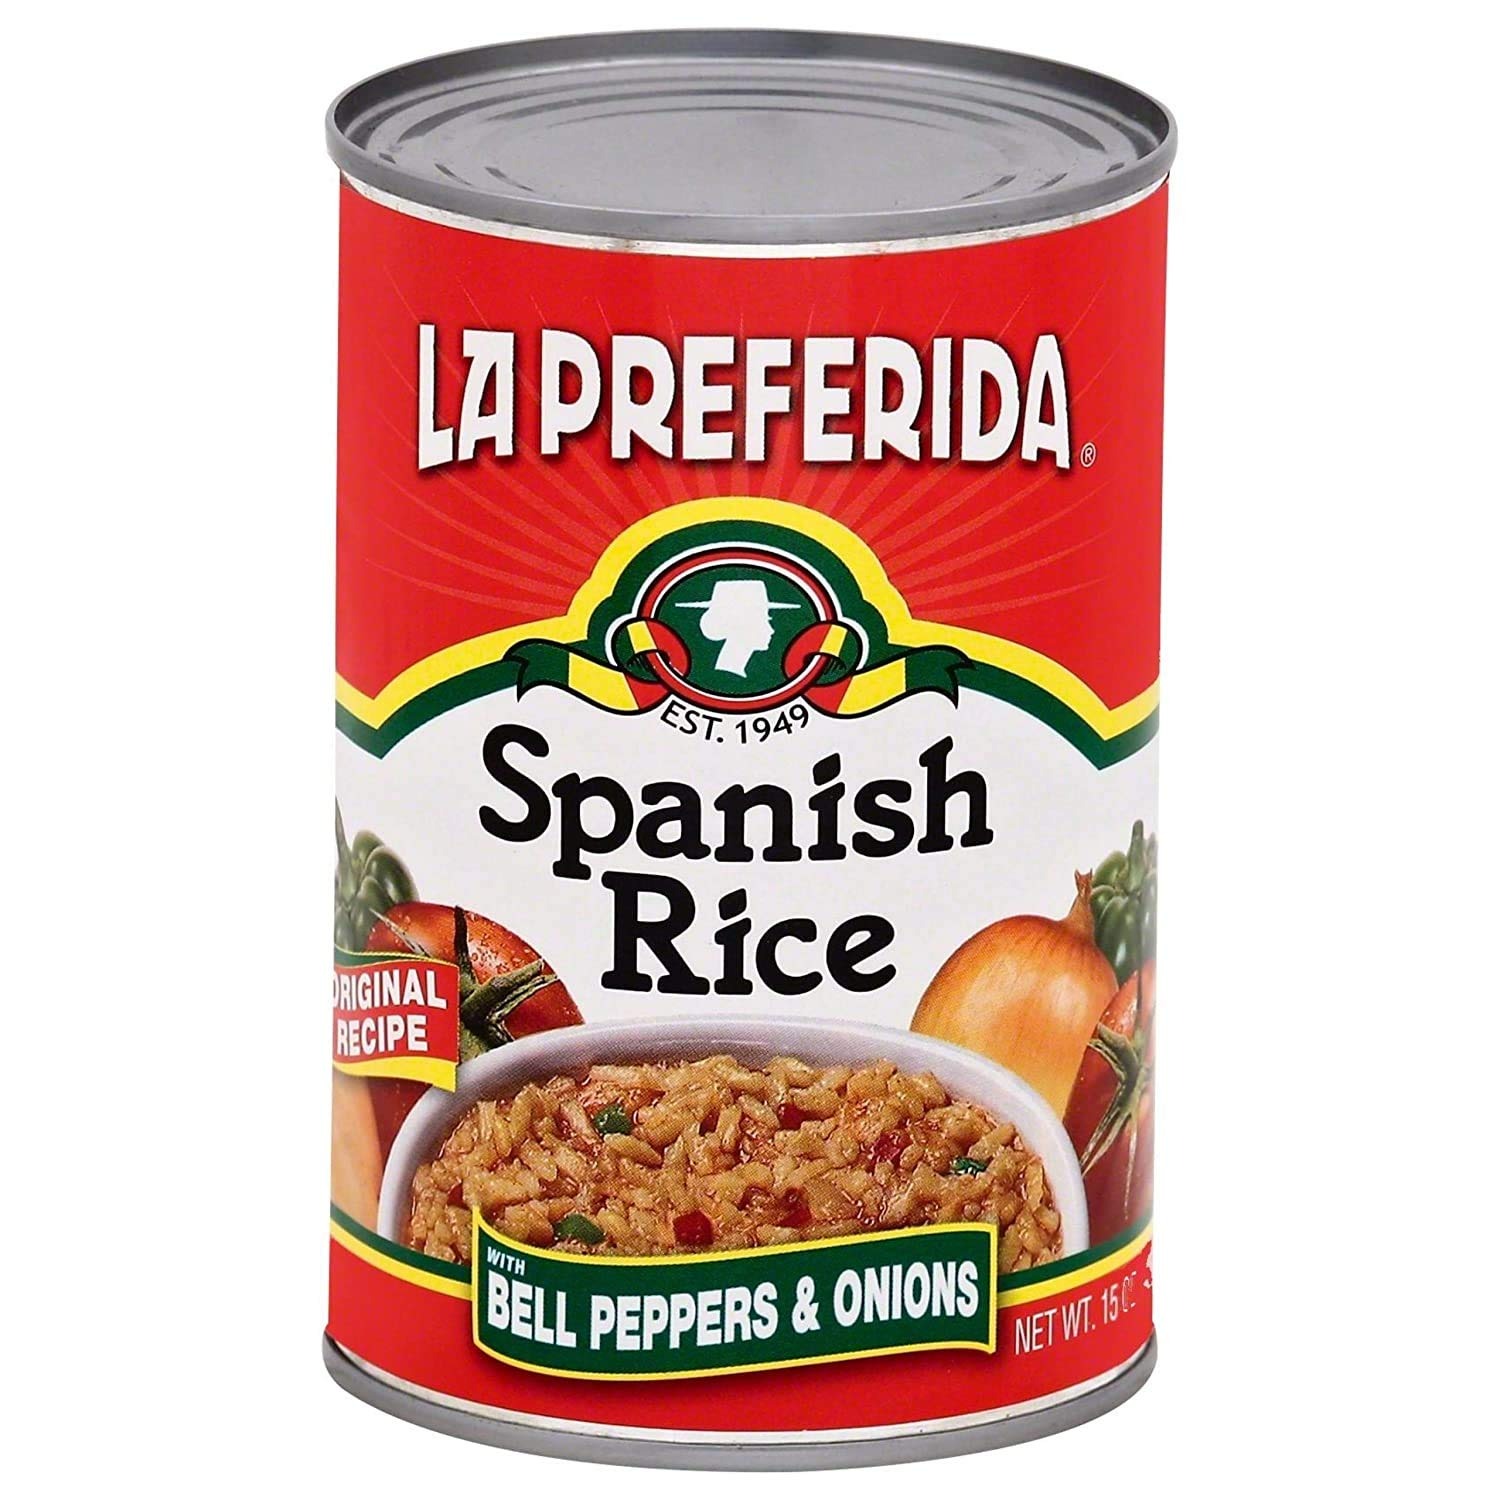
Item Name: La Preferida, Spanish Rice, Bell Pepper And Onion, 15 Oz
Bullet Point 1: Say "adios" to your rice cooker. Our canned Spanish Rice delivers a rich and full-bodied flavor without the long cook time.
Bullet Point 2: Our heat and serve arroz is made with a robust blend of tomato sauce, bell peppers, onions, and spices. Mix with ground beef for added flavor like our Authentic Mexican Stuffed Peppers recipe.
Bullet Point 3: No artificial colors or preservatives.
Bullet Point 4: BPA-free can liner
Bullet Point 5: Ingredients: WATER, RICE, ONIONS, TOMATO PASTE, GREEN BELL PEPPERS, RED BELL PEPPERS, SOYBEAN OIL, SALT, VINEGAR, PAPRIKA, CHILE PEPPER, GARLIC POWDER, CITRIC ACID.
Product Description: SHORT COOK TIME Say “adios” to your rice cooker. Our canned Spanish Rice delivers a rich and full-bodied flavor without the long cook time! Just heat and serve. FLAVORFUL MEXICAN RICE Made with a robust blend of tomato sauce, bell peppers, onions, and spices. Mix with ground beef for added flavor like our Authentic Mexican Stuffed Peppers recipe. Or serve on its own as a side dish. MADE WITH SIMPLE INGREDIENTS No artificial colors or preservatives – just a simple blend of rice, veggies, and seasonings. CONSCIOUS PACKAGING Our cans are made with BPA-free lining. VEGETARIAN AND VEGAN Mexican food you can feel good about! Free from animal by-products! Stove Top: In a saucepan, heat on low until warmed through. Microwave: In a microwave-safe dish, heat on high for 2 minutes, stirring after 1 minute.
Value: 15.0
Unit: Ounce

Price: 2.98